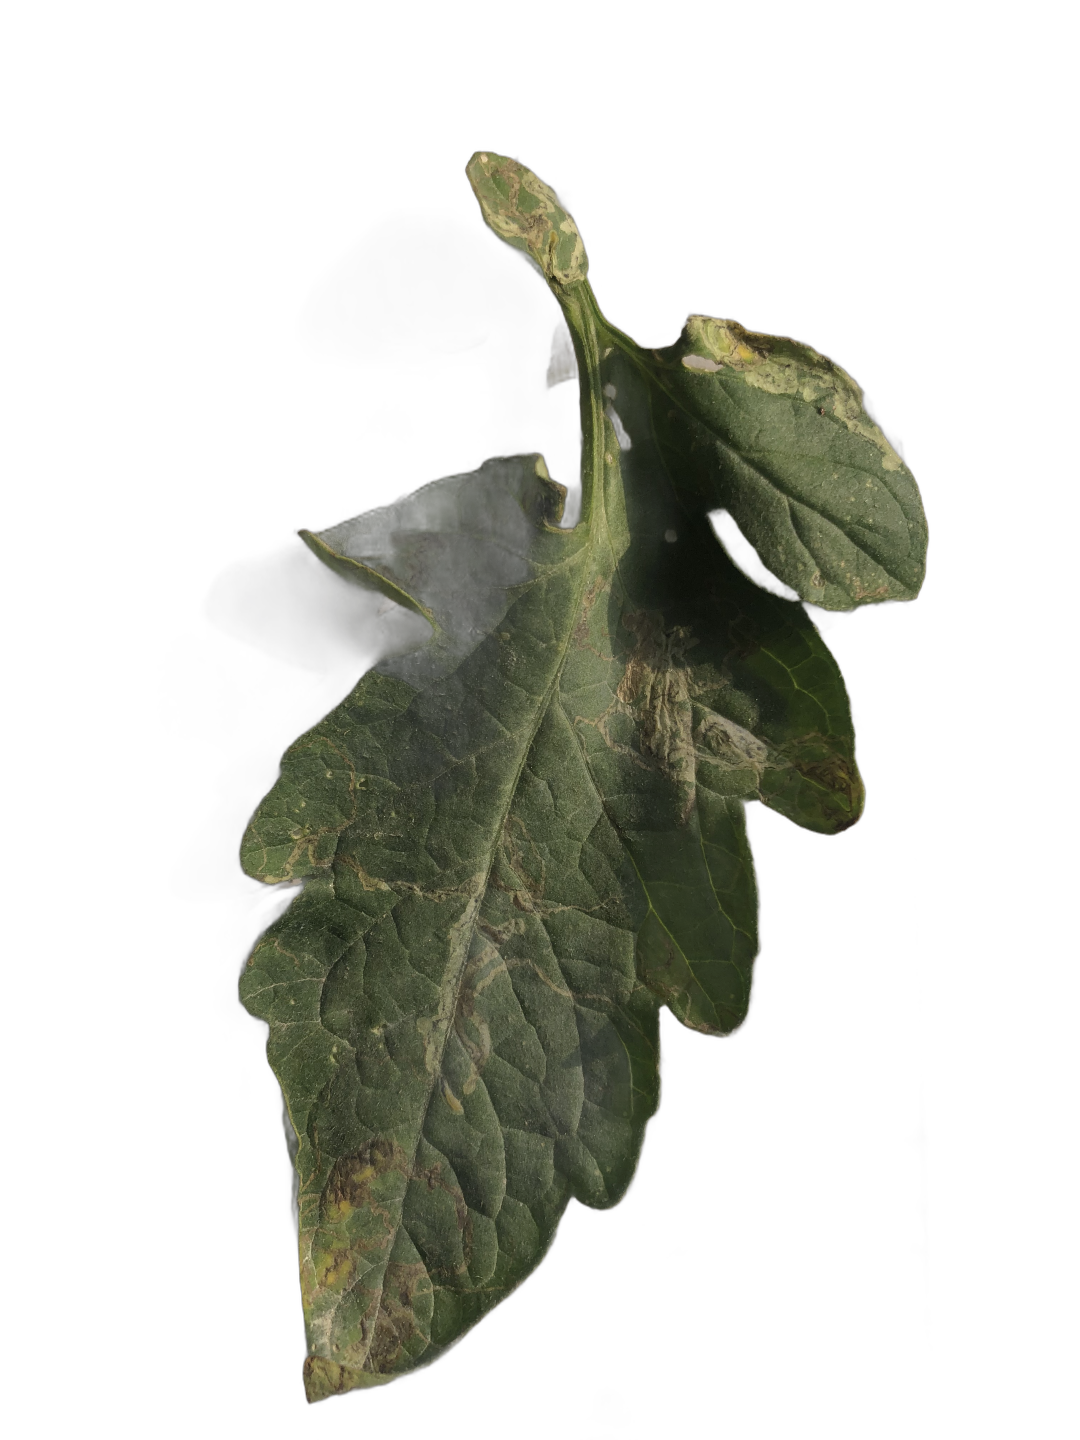
Crop: Tomato
Label: Spot